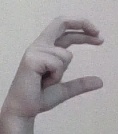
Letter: thal